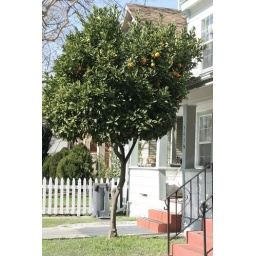
Don't sit under the orange tree